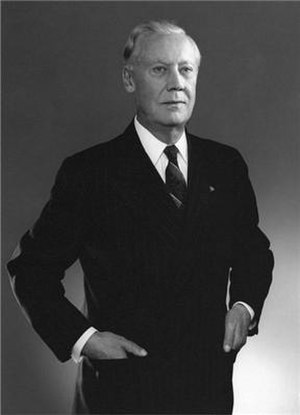
Axel Wenner-Gren
Axel Leonard Wenner-Gren var en svensk erhvervsleder og finansmand. Han var administrerende direktør for Electrolux 1920–25 og bestyrelsesformand 1926–39. I mange år var han majoritetsejer i Svenska Cellulosa og hovedaktionær i Bofors. Han fik et medicinsk æresdoktorat i Uppsala i 1954 og et æresdoktorat ved Chalmers tekniska högskola i 1957.Winston Churchill anså ham for pro-tysk og kunne ikke anbefale hertugparret af Windsor at tage mod hans invitation til et krydstogt.